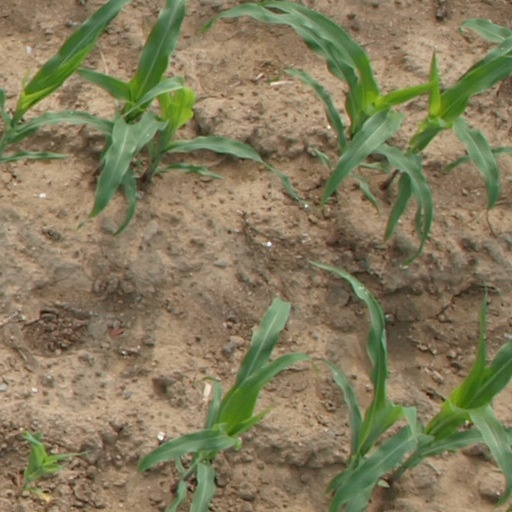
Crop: maize; corn